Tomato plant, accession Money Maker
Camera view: horizontal (90 deg, fisheye); turntable rotation: 0 degrees
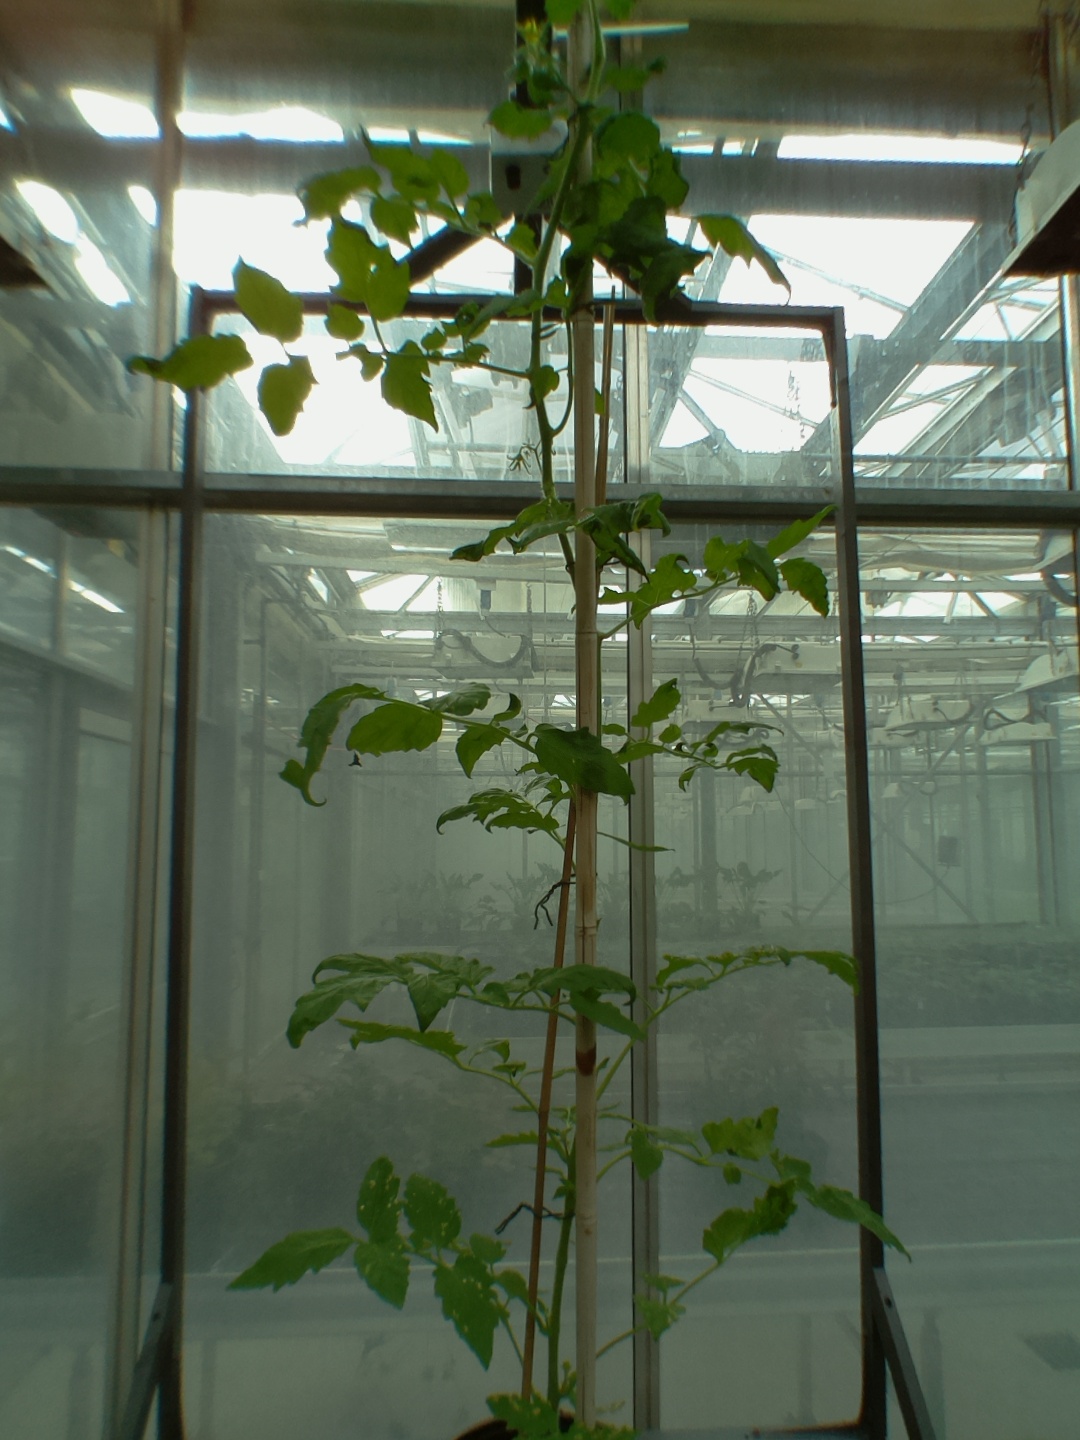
BBCH growth stage 65: Full flowering, 50%-60% of flowers open, first petals falling